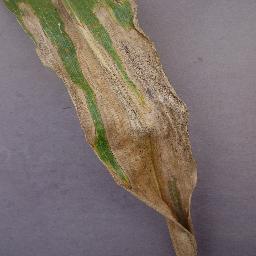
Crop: corn
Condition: (maize)_northern_blight